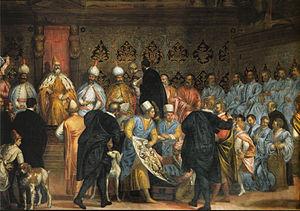
Carlo Caliari ou Carletto Caliari est un peintre italien de la Renaissance tardive. Il est issu d'un famille d'artistes, étant le fils aîné du célèbre peintre Paolo Caliari, dit Véronèse et le petit-fils d'un sculpteur et tailleur de pierre.